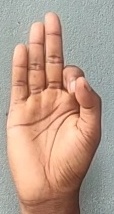
ASL sign: F